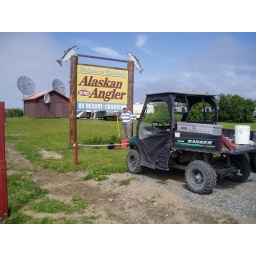
I have just planted a couple of rose bushes under the sign